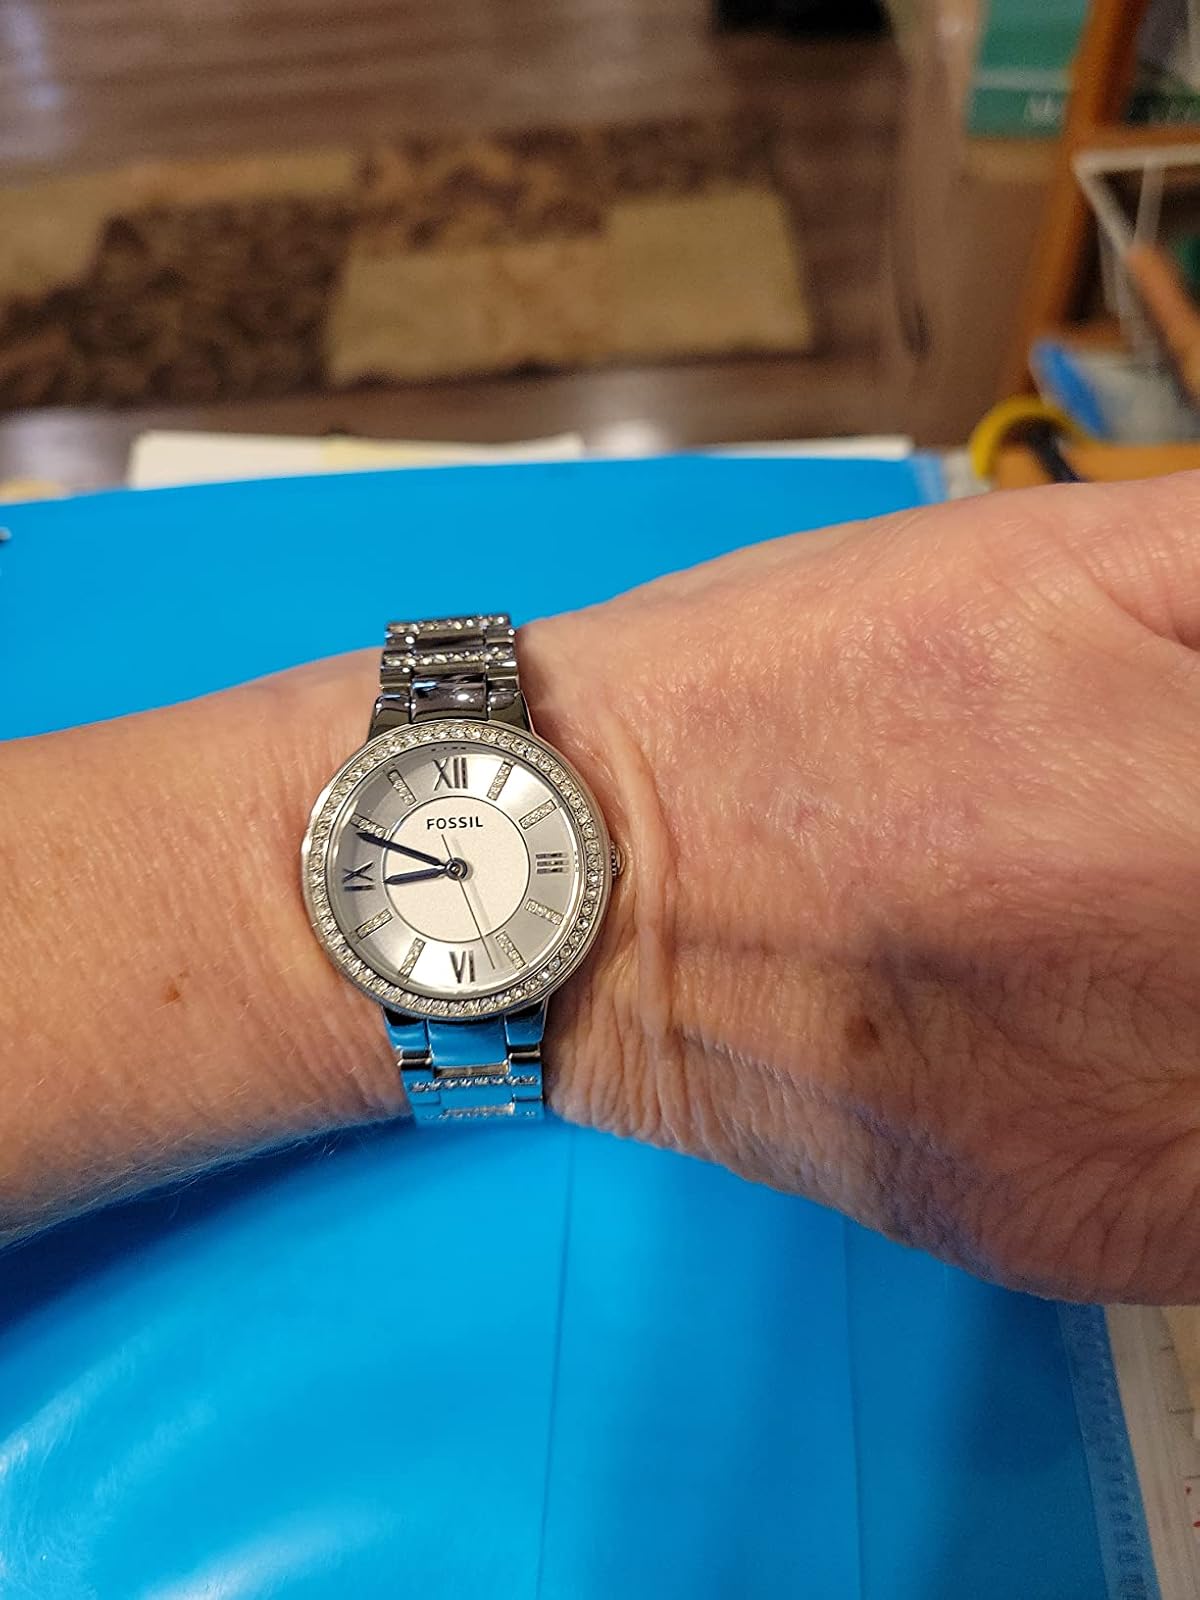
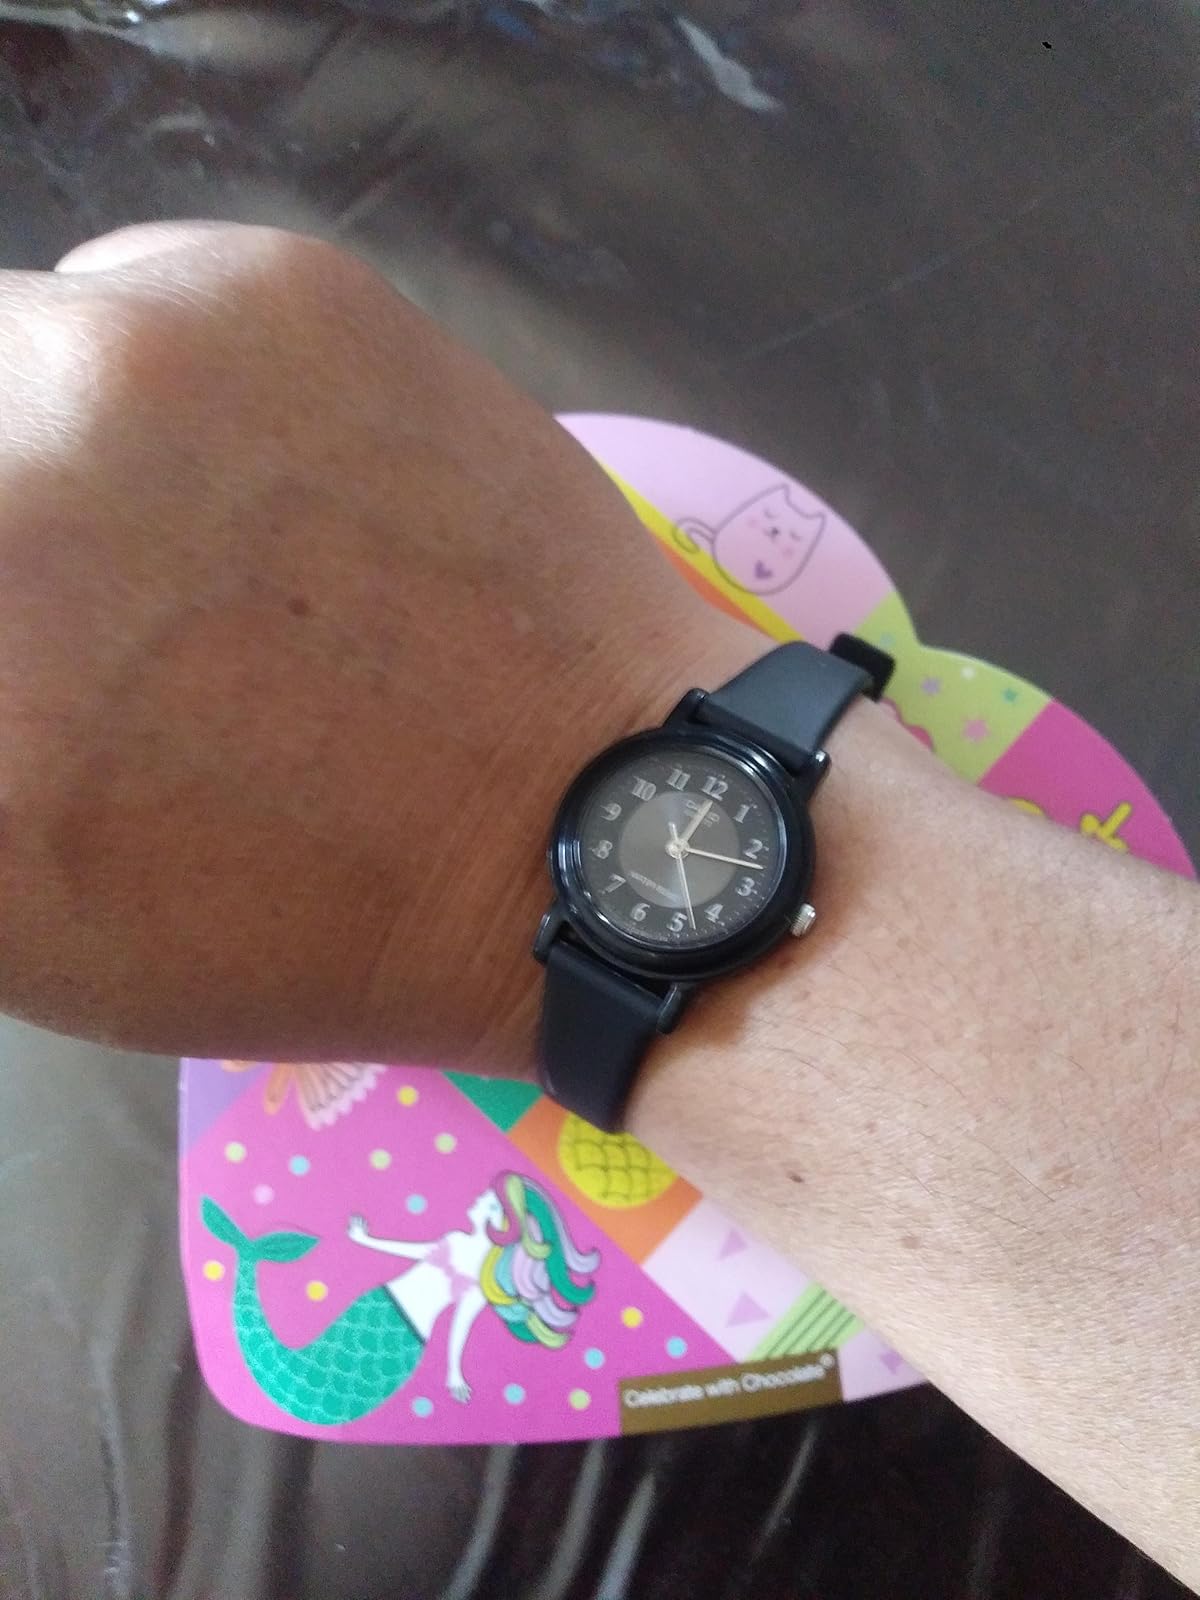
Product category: accessories_watch
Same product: no